Convoy QP 14

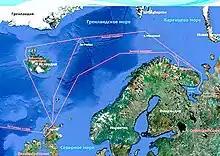

In October 1941, after Operation Barbarossa, the German invasion of the USSR, which had begun on 22 June, the Prime Minister, Winston Churchill, made a commitment to send a convoy to the Arctic ports of the USSR every ten days and to deliver a month from July 1942 to January 1943, followed by and another more than already promised.The first convoy was due at Murmansk around 12 October and the next convoy was to depart Iceland on 22 October. A motley of British, Allied and neutral shipping loaded with military stores and raw materials for the Soviet war effort would be assembled at Hvalfjordur (Hvalfiord) in Iceland, convenient for ships from both sides of the Atlantic.